Call Out the Marines

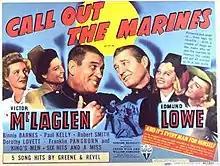
Original film poster

Call Out the Marines is a 1942 military comedy released by RKO in February 1942. It stars Victor McLaglen and Edmund Lowe playing the same characters with different names that they played in "What Price Glory?" and several sequels; however the original film trailer mentions "What Price Glory?" and "The Cock-Eyed World". The film features extensive stock footage from RKO's "Soldiers of the Sea" that in some cases appear on process screens that the actors stand in front of.